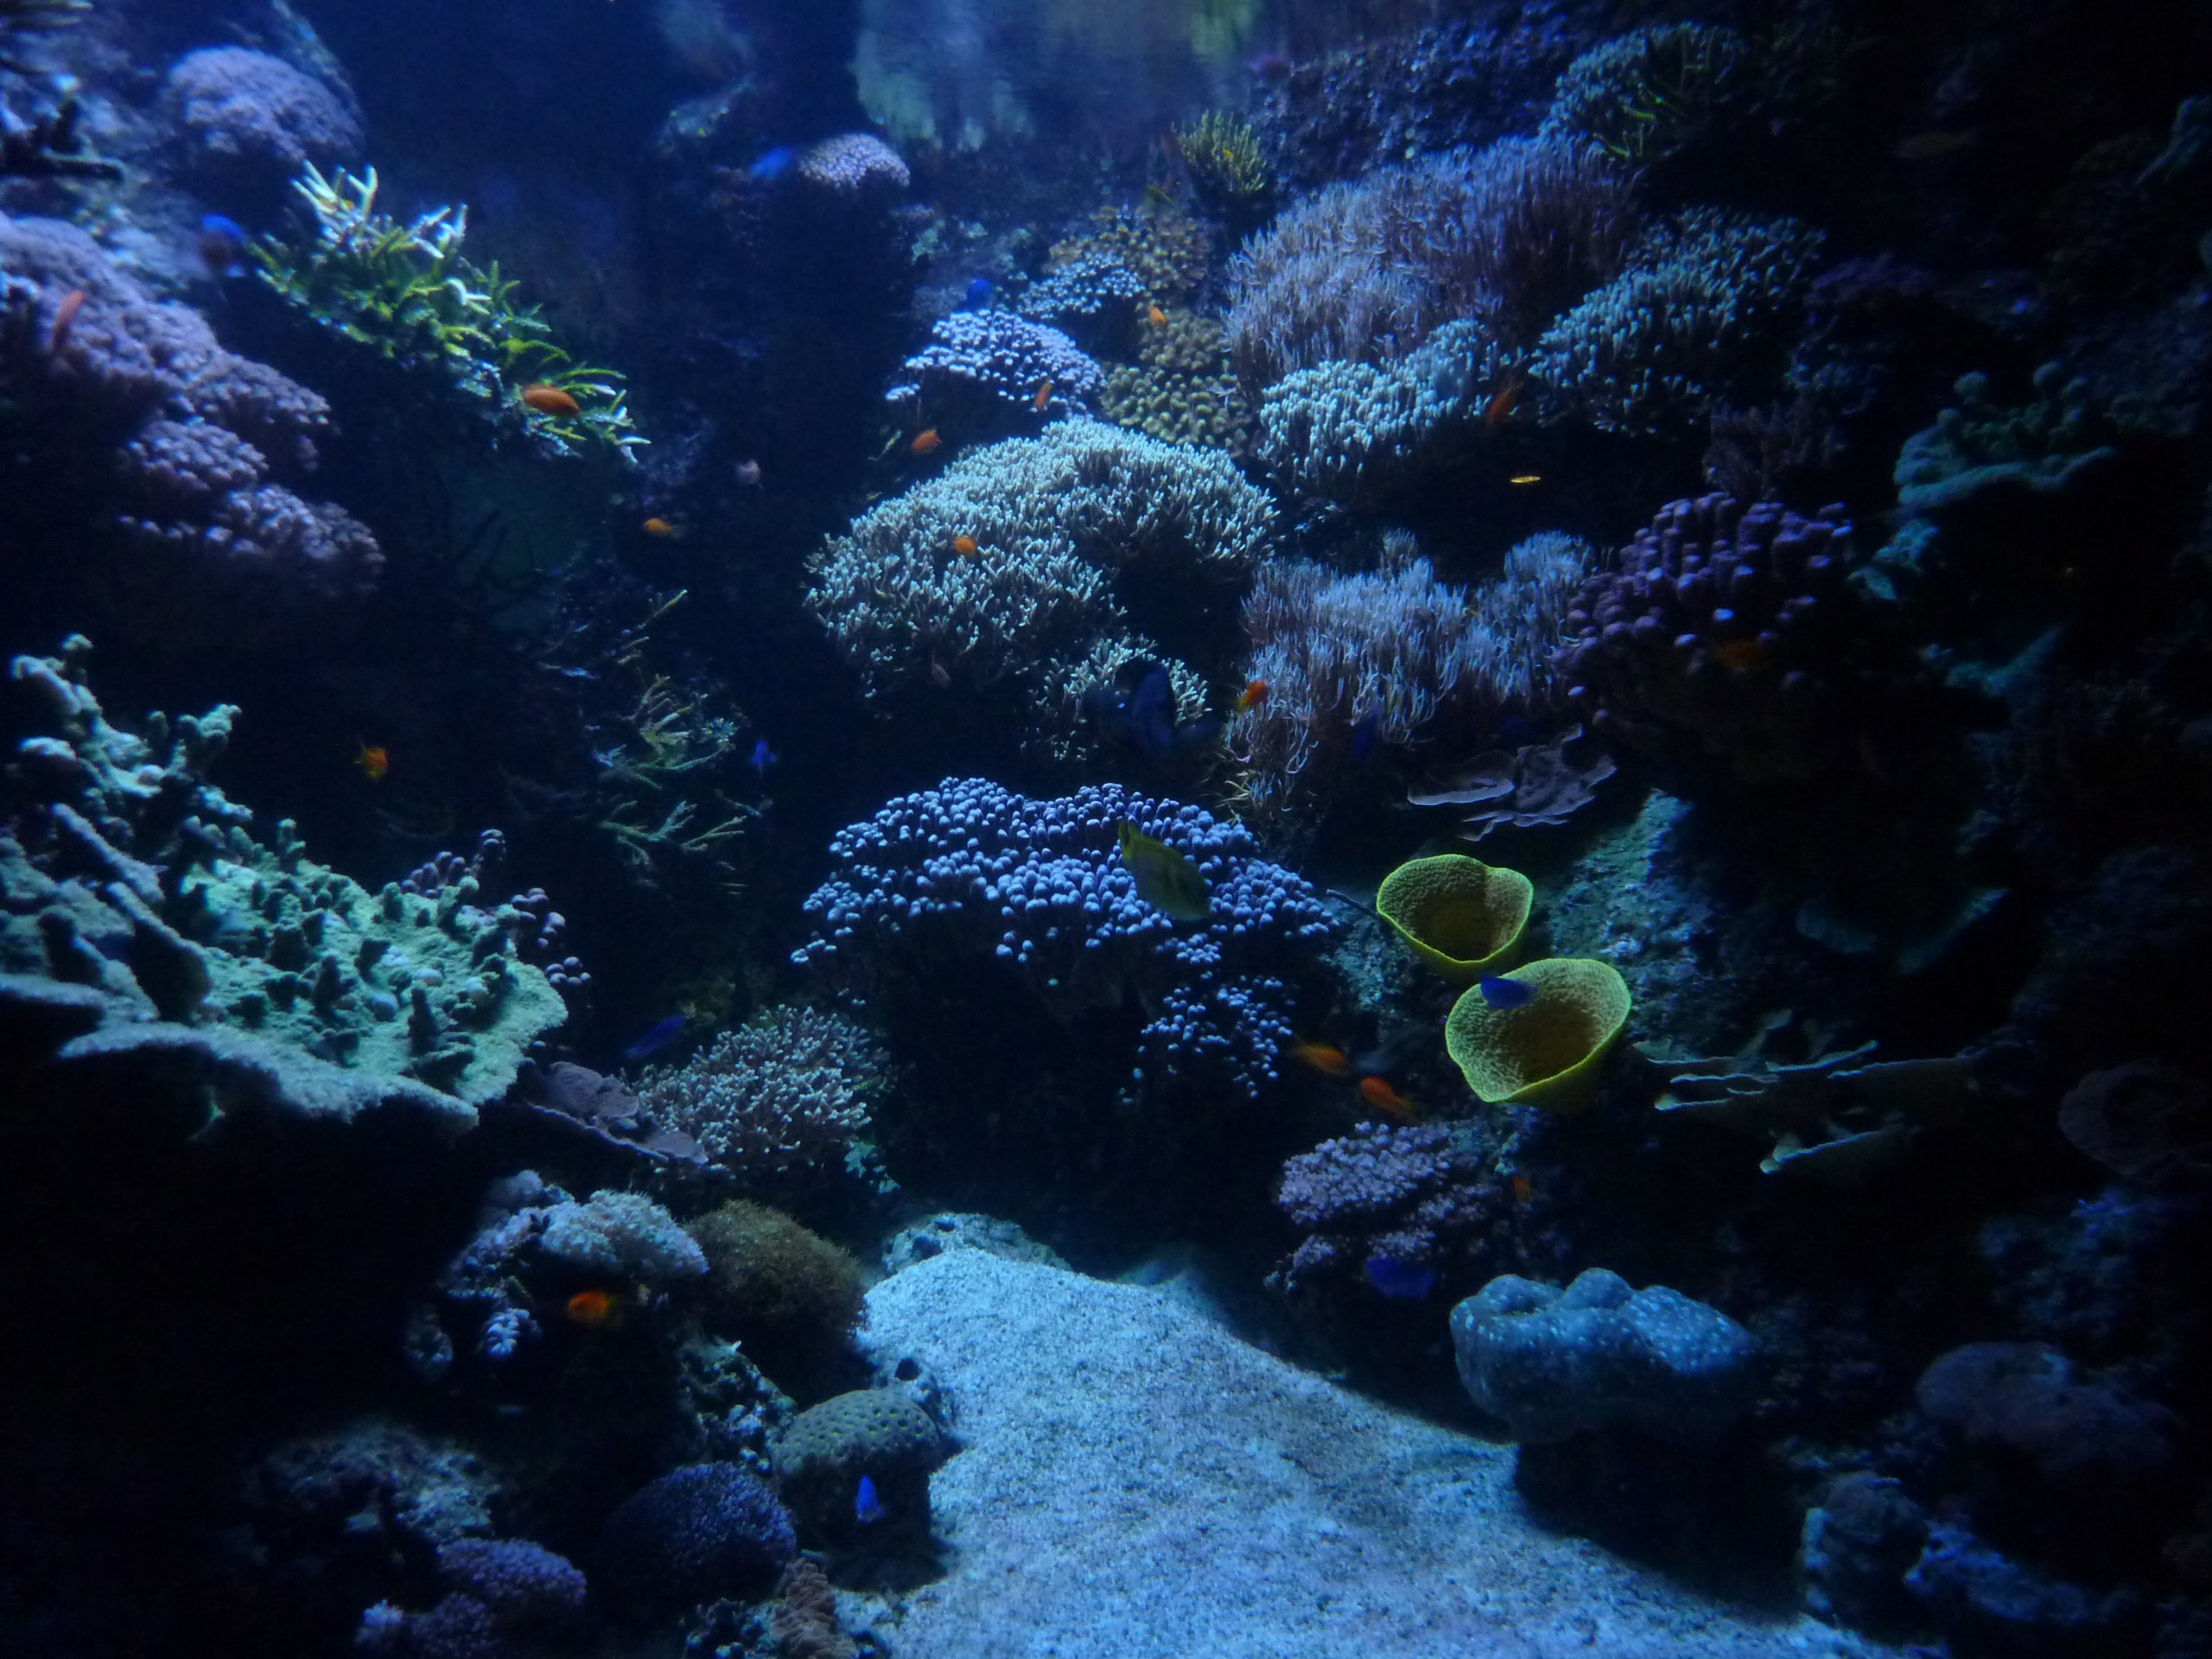
underwater, biology, calm, coral, coral reef, reef, background, aquarium, habitat, marin, natural environment, marine biology, coral reef fish